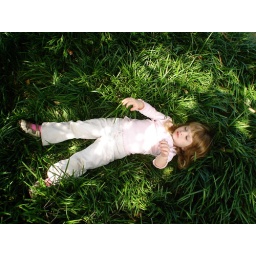
Chillin in the monkey grass